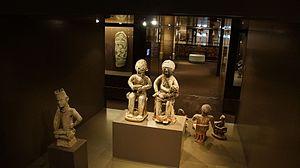
L'Afrika Museum est un musée; une des institutions bataves parmi les meilleures consacrées aux arts africains. Situé à Berg en Dal aux Pays-Bas, dans le Limbourg néerlandais, à la périphérie de la ville de Nimègue, la plus ancienne ville des Pays-Bas, c'est un complexe avec des zones d'exposition en salles et en plein air, couvrant l'art, la culture, la musique, les photographies, les vidéos et l'architecture de l'Afrique.